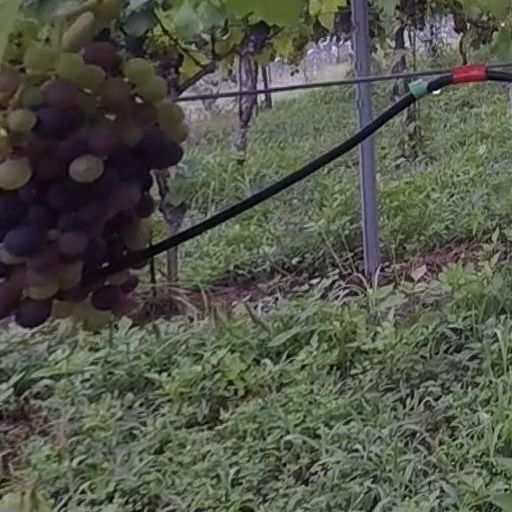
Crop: grape